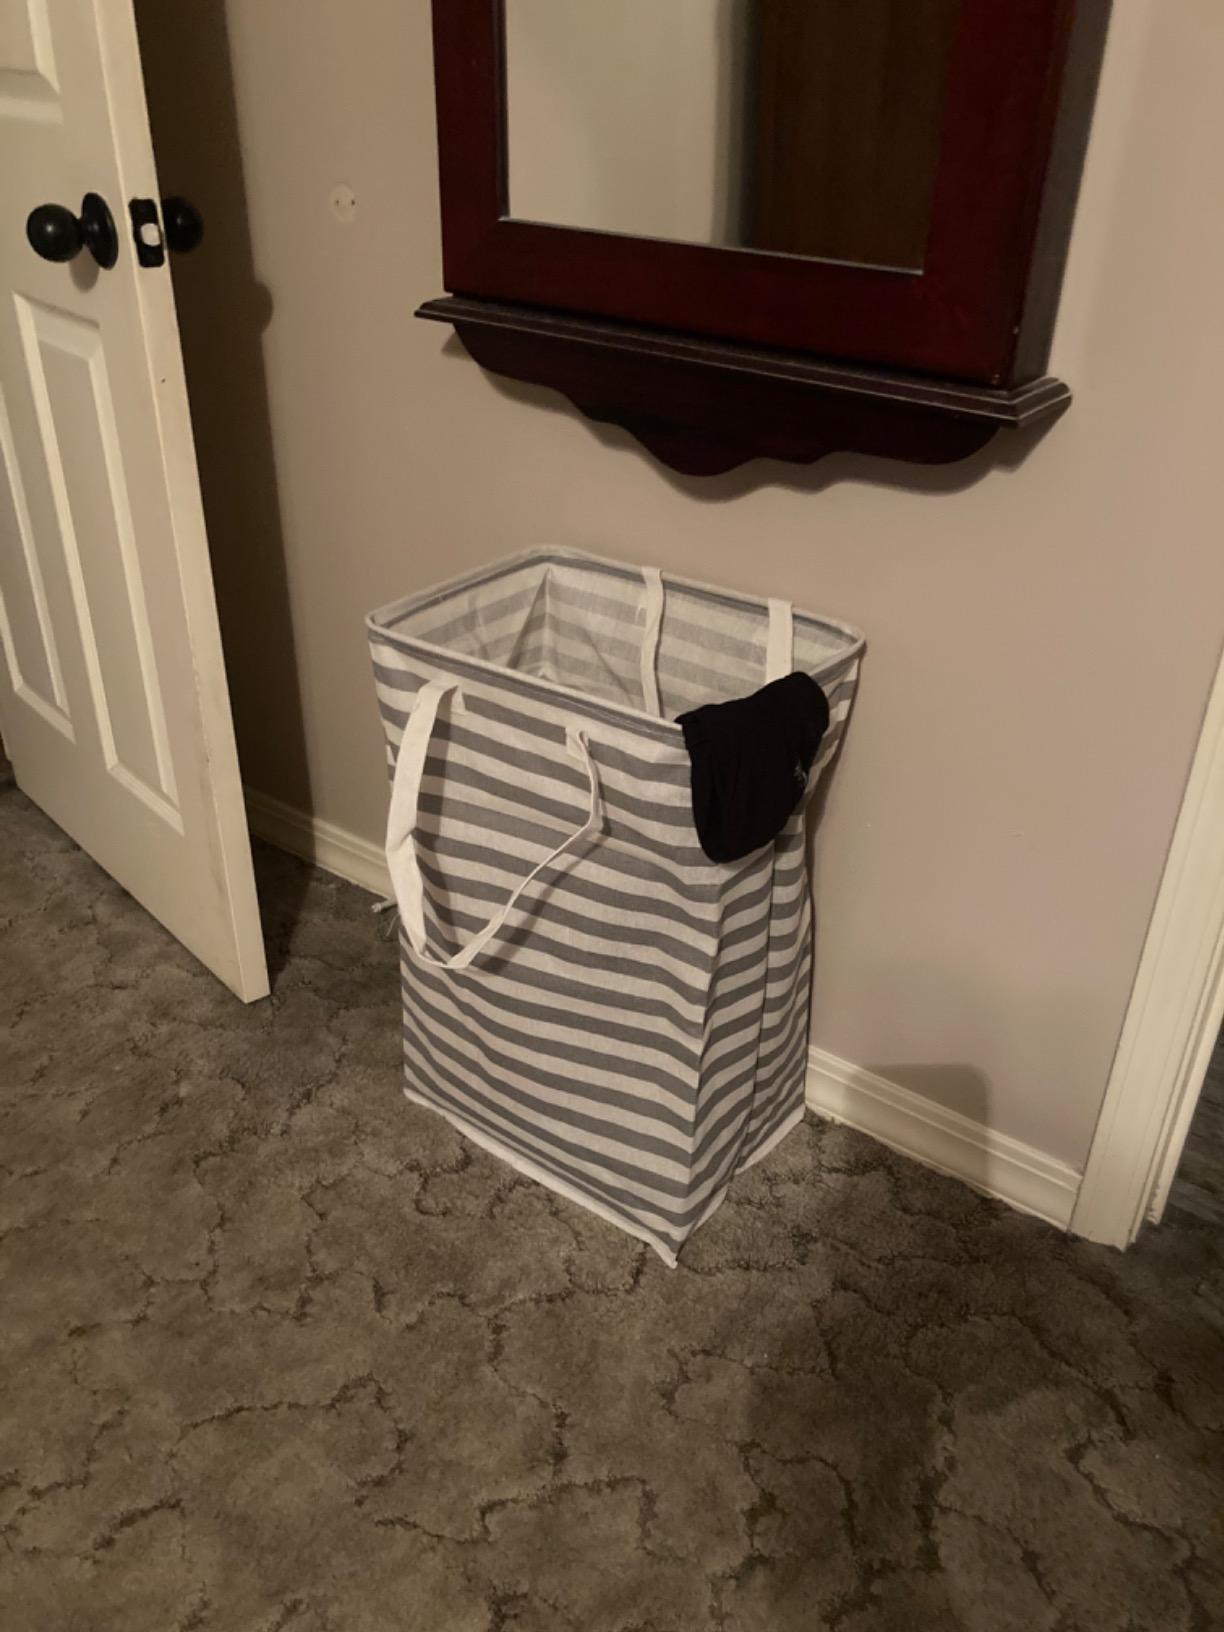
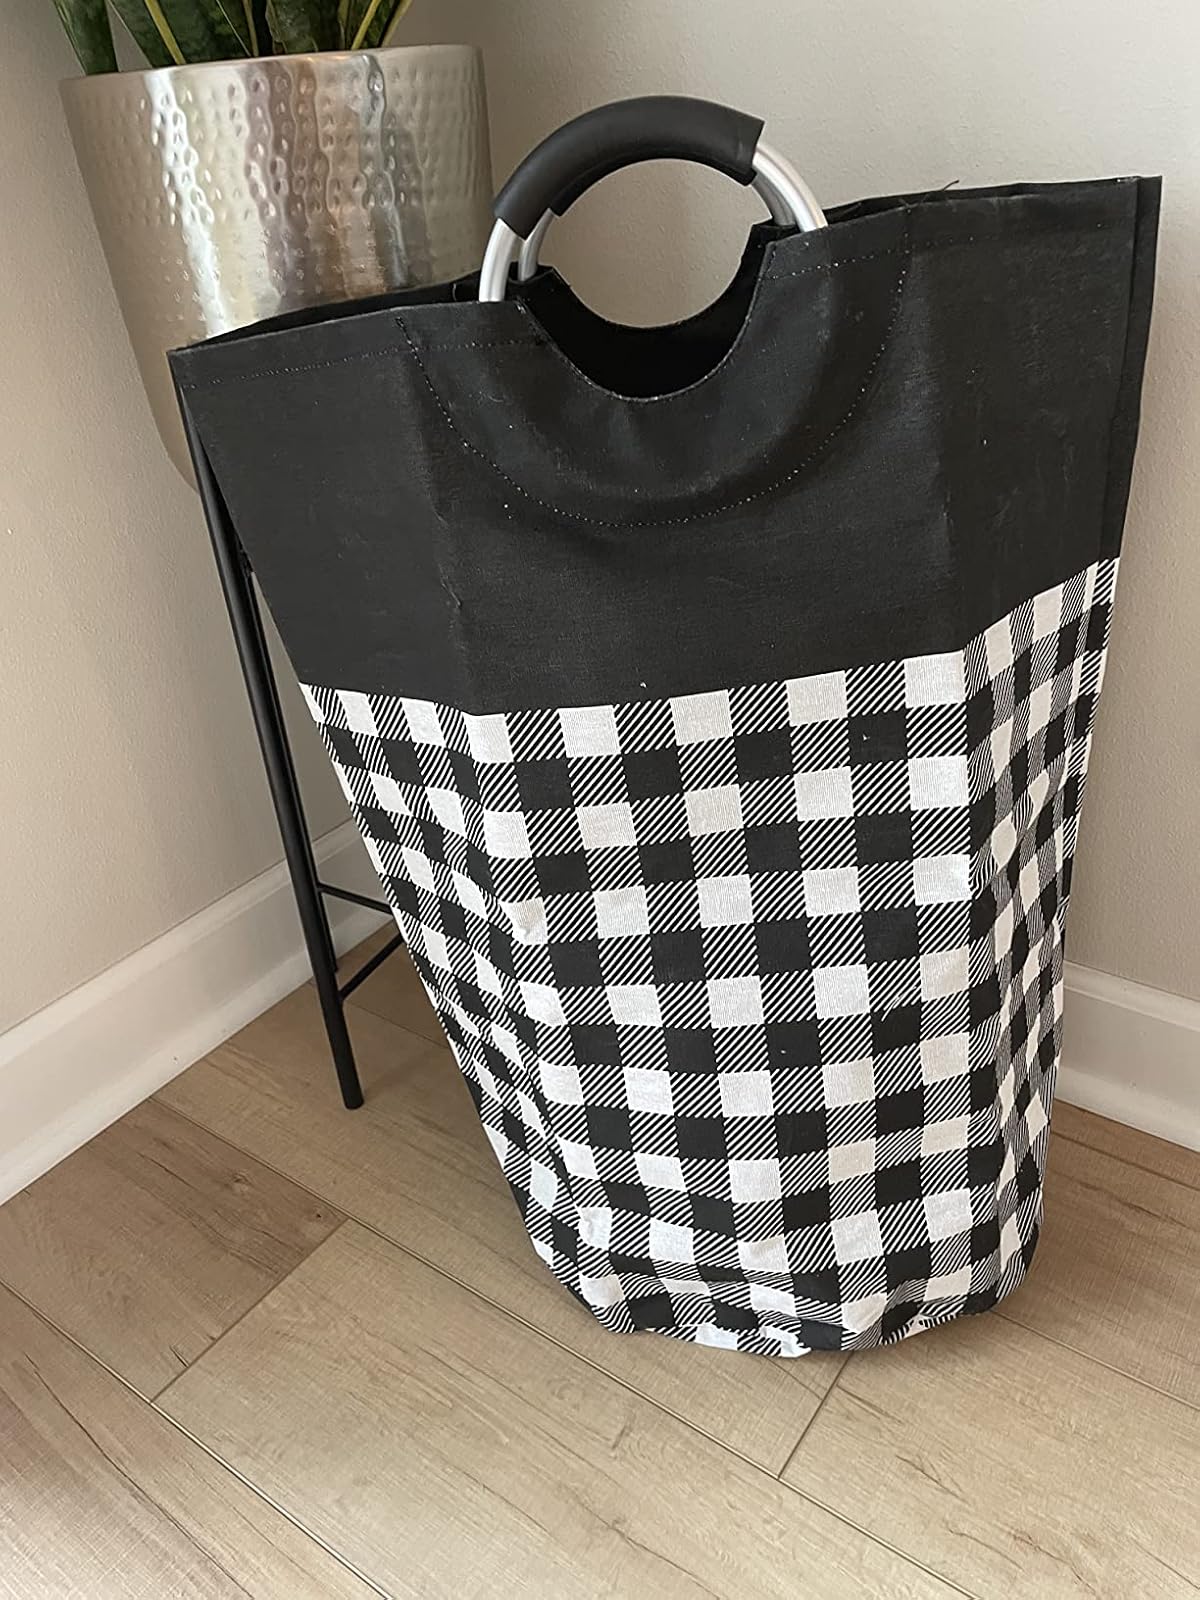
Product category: items_hamper
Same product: no